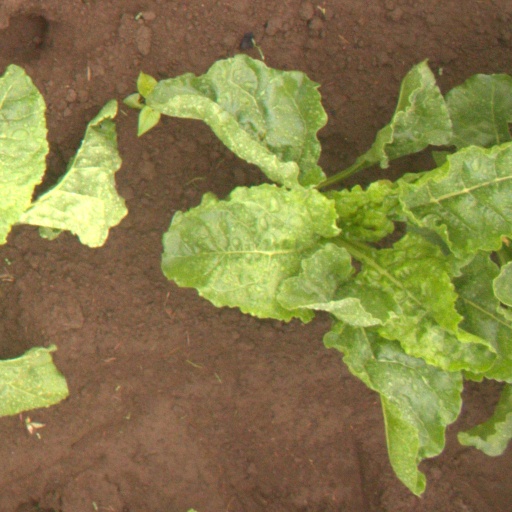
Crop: sugar beet